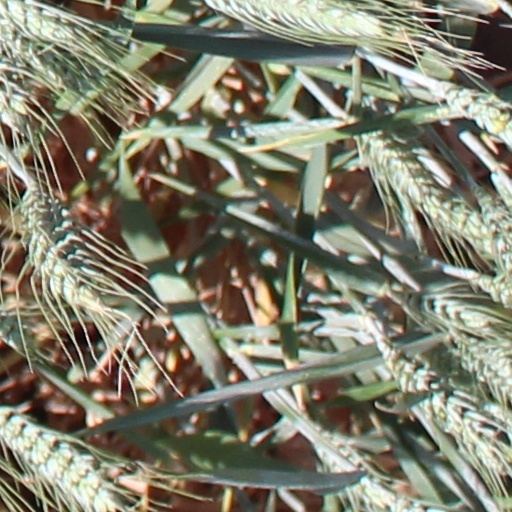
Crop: wheat